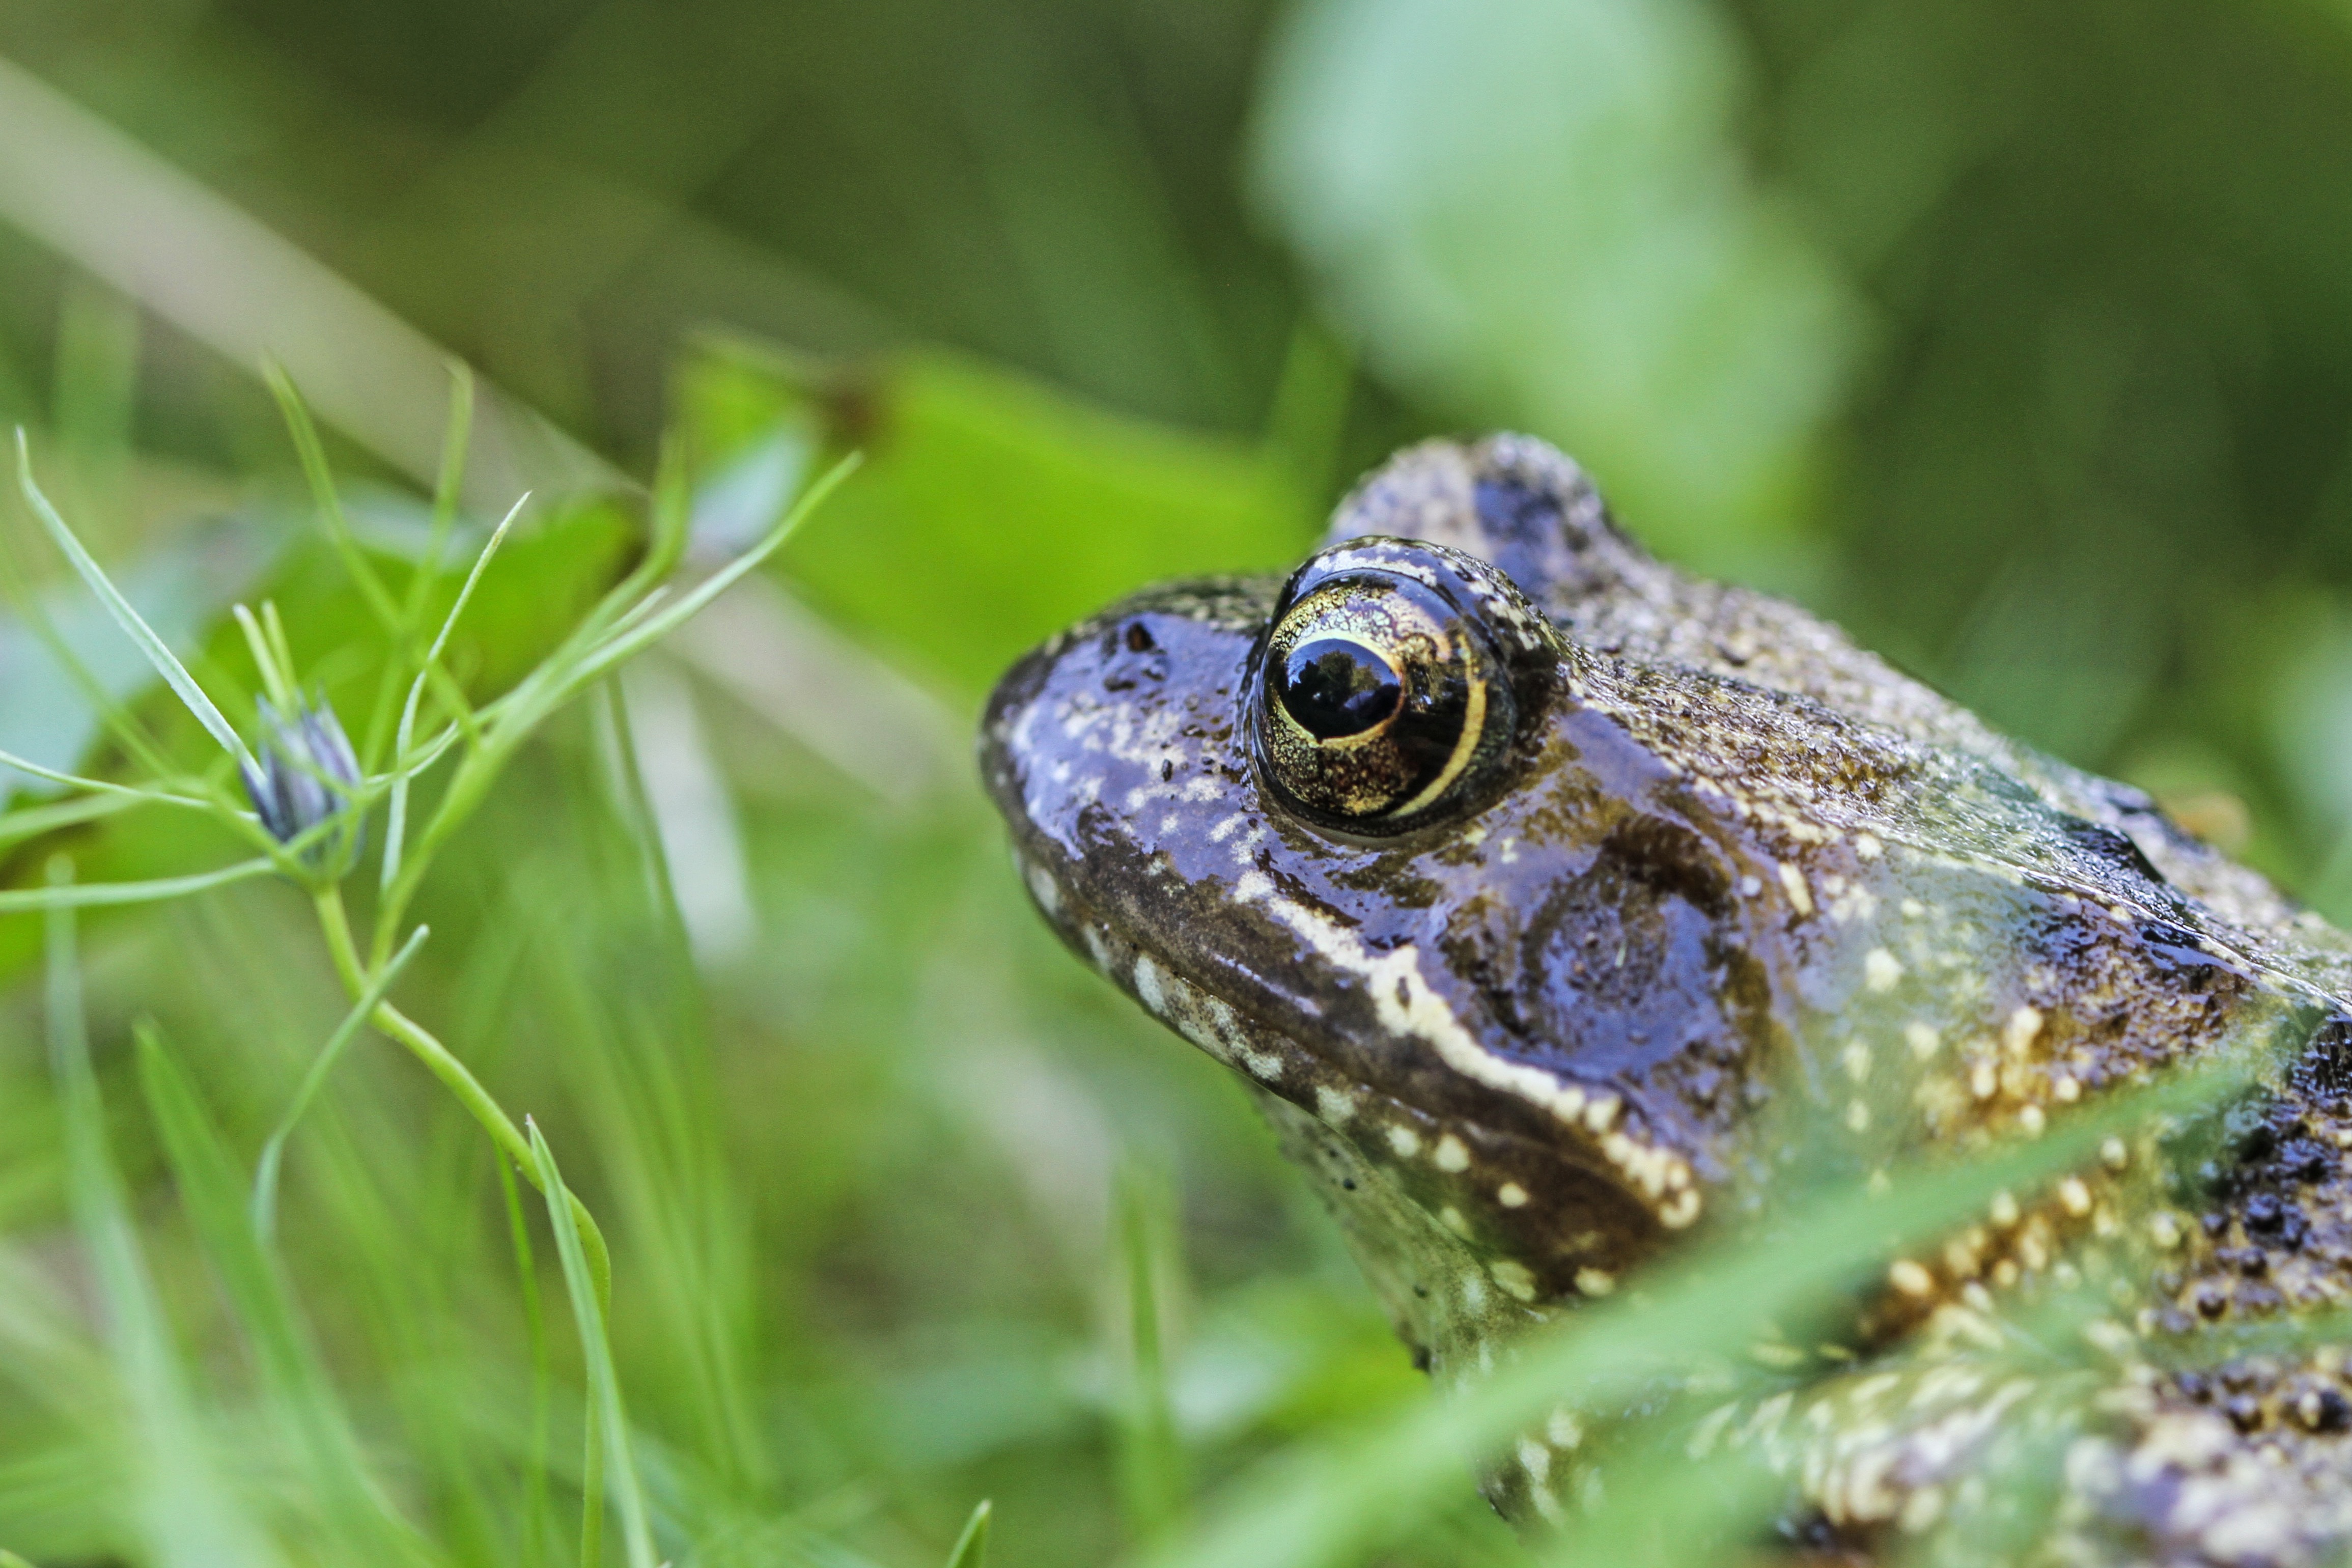
wildlife, green, high, frog, toad, amphibian, close, fauna, close up, vertebrate, amphibians, macro photography, bullfrog, ranidae